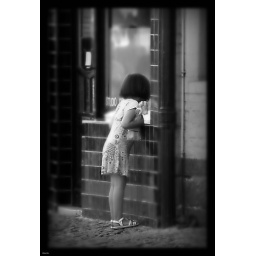
Little girl in the street